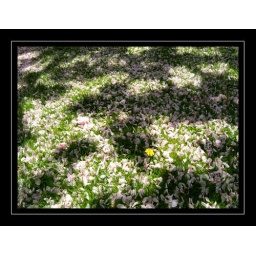
a little dandelion flower in a field of fallen cherry blossom petals.